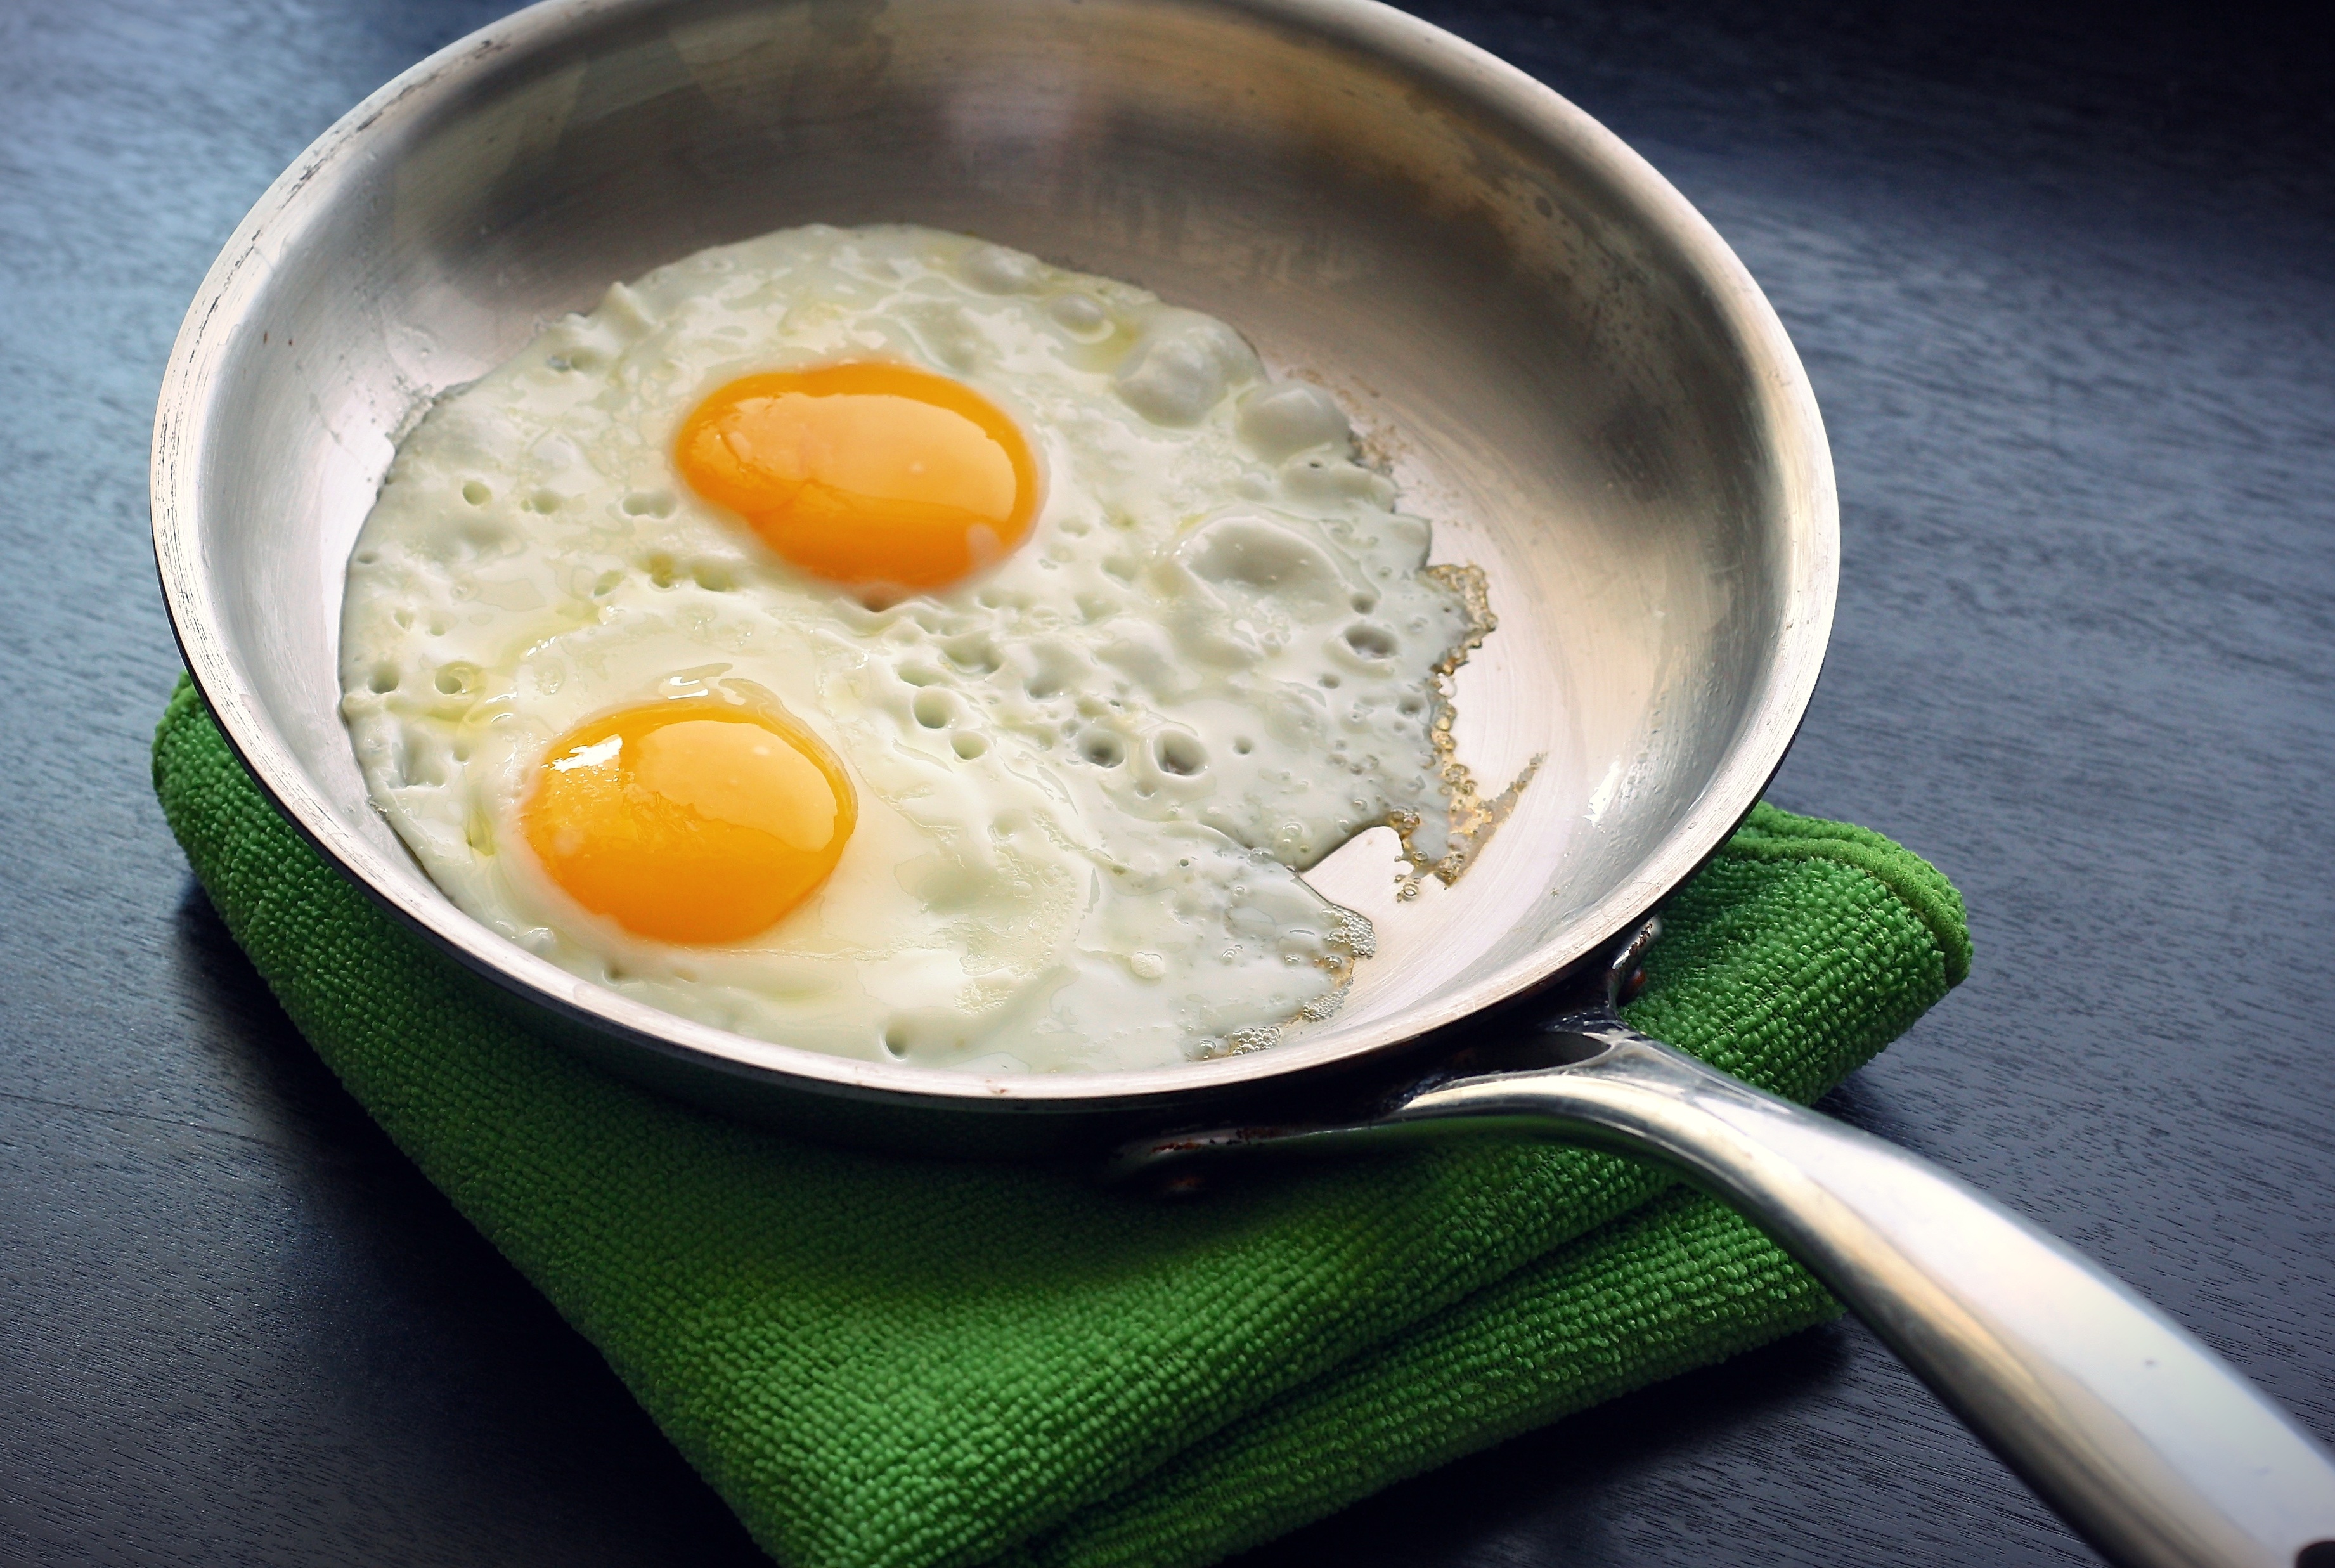
white, restaurant, dish, meal, food, cooking, produce, vegetable, kitchen, yellow, breakfast, healthy, cuisine, cream, dairy product, soup, pan, yolk, fried, cooked, nutrition, hot, eggs, crispy, frying, protein, flowering plant, cholesterol, skillet, sunny side up, animal source foods